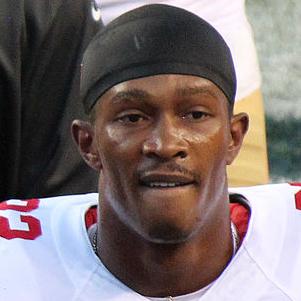
Age: 26